Isaiah 11

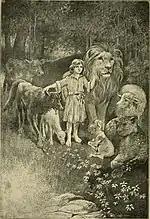
"A world in perplexity" by Arthur Grosvenor Daniells (1918).

This verse and subsequent verses until verse 9 describe the peace of the Messiah's kingdom, which is also described in the Targum: "in the days of the Messiah of Israel, peace shall be multiplied in the earth" and referred to the times of the Messiah in various Jewish literature, such as in Tzeror Hammor and Maimonides when the Israelites will dwell safely among "the wicked of the nations of the world" (comparable to "the wild beasts of the field").